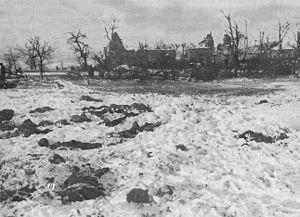
15 janvier :